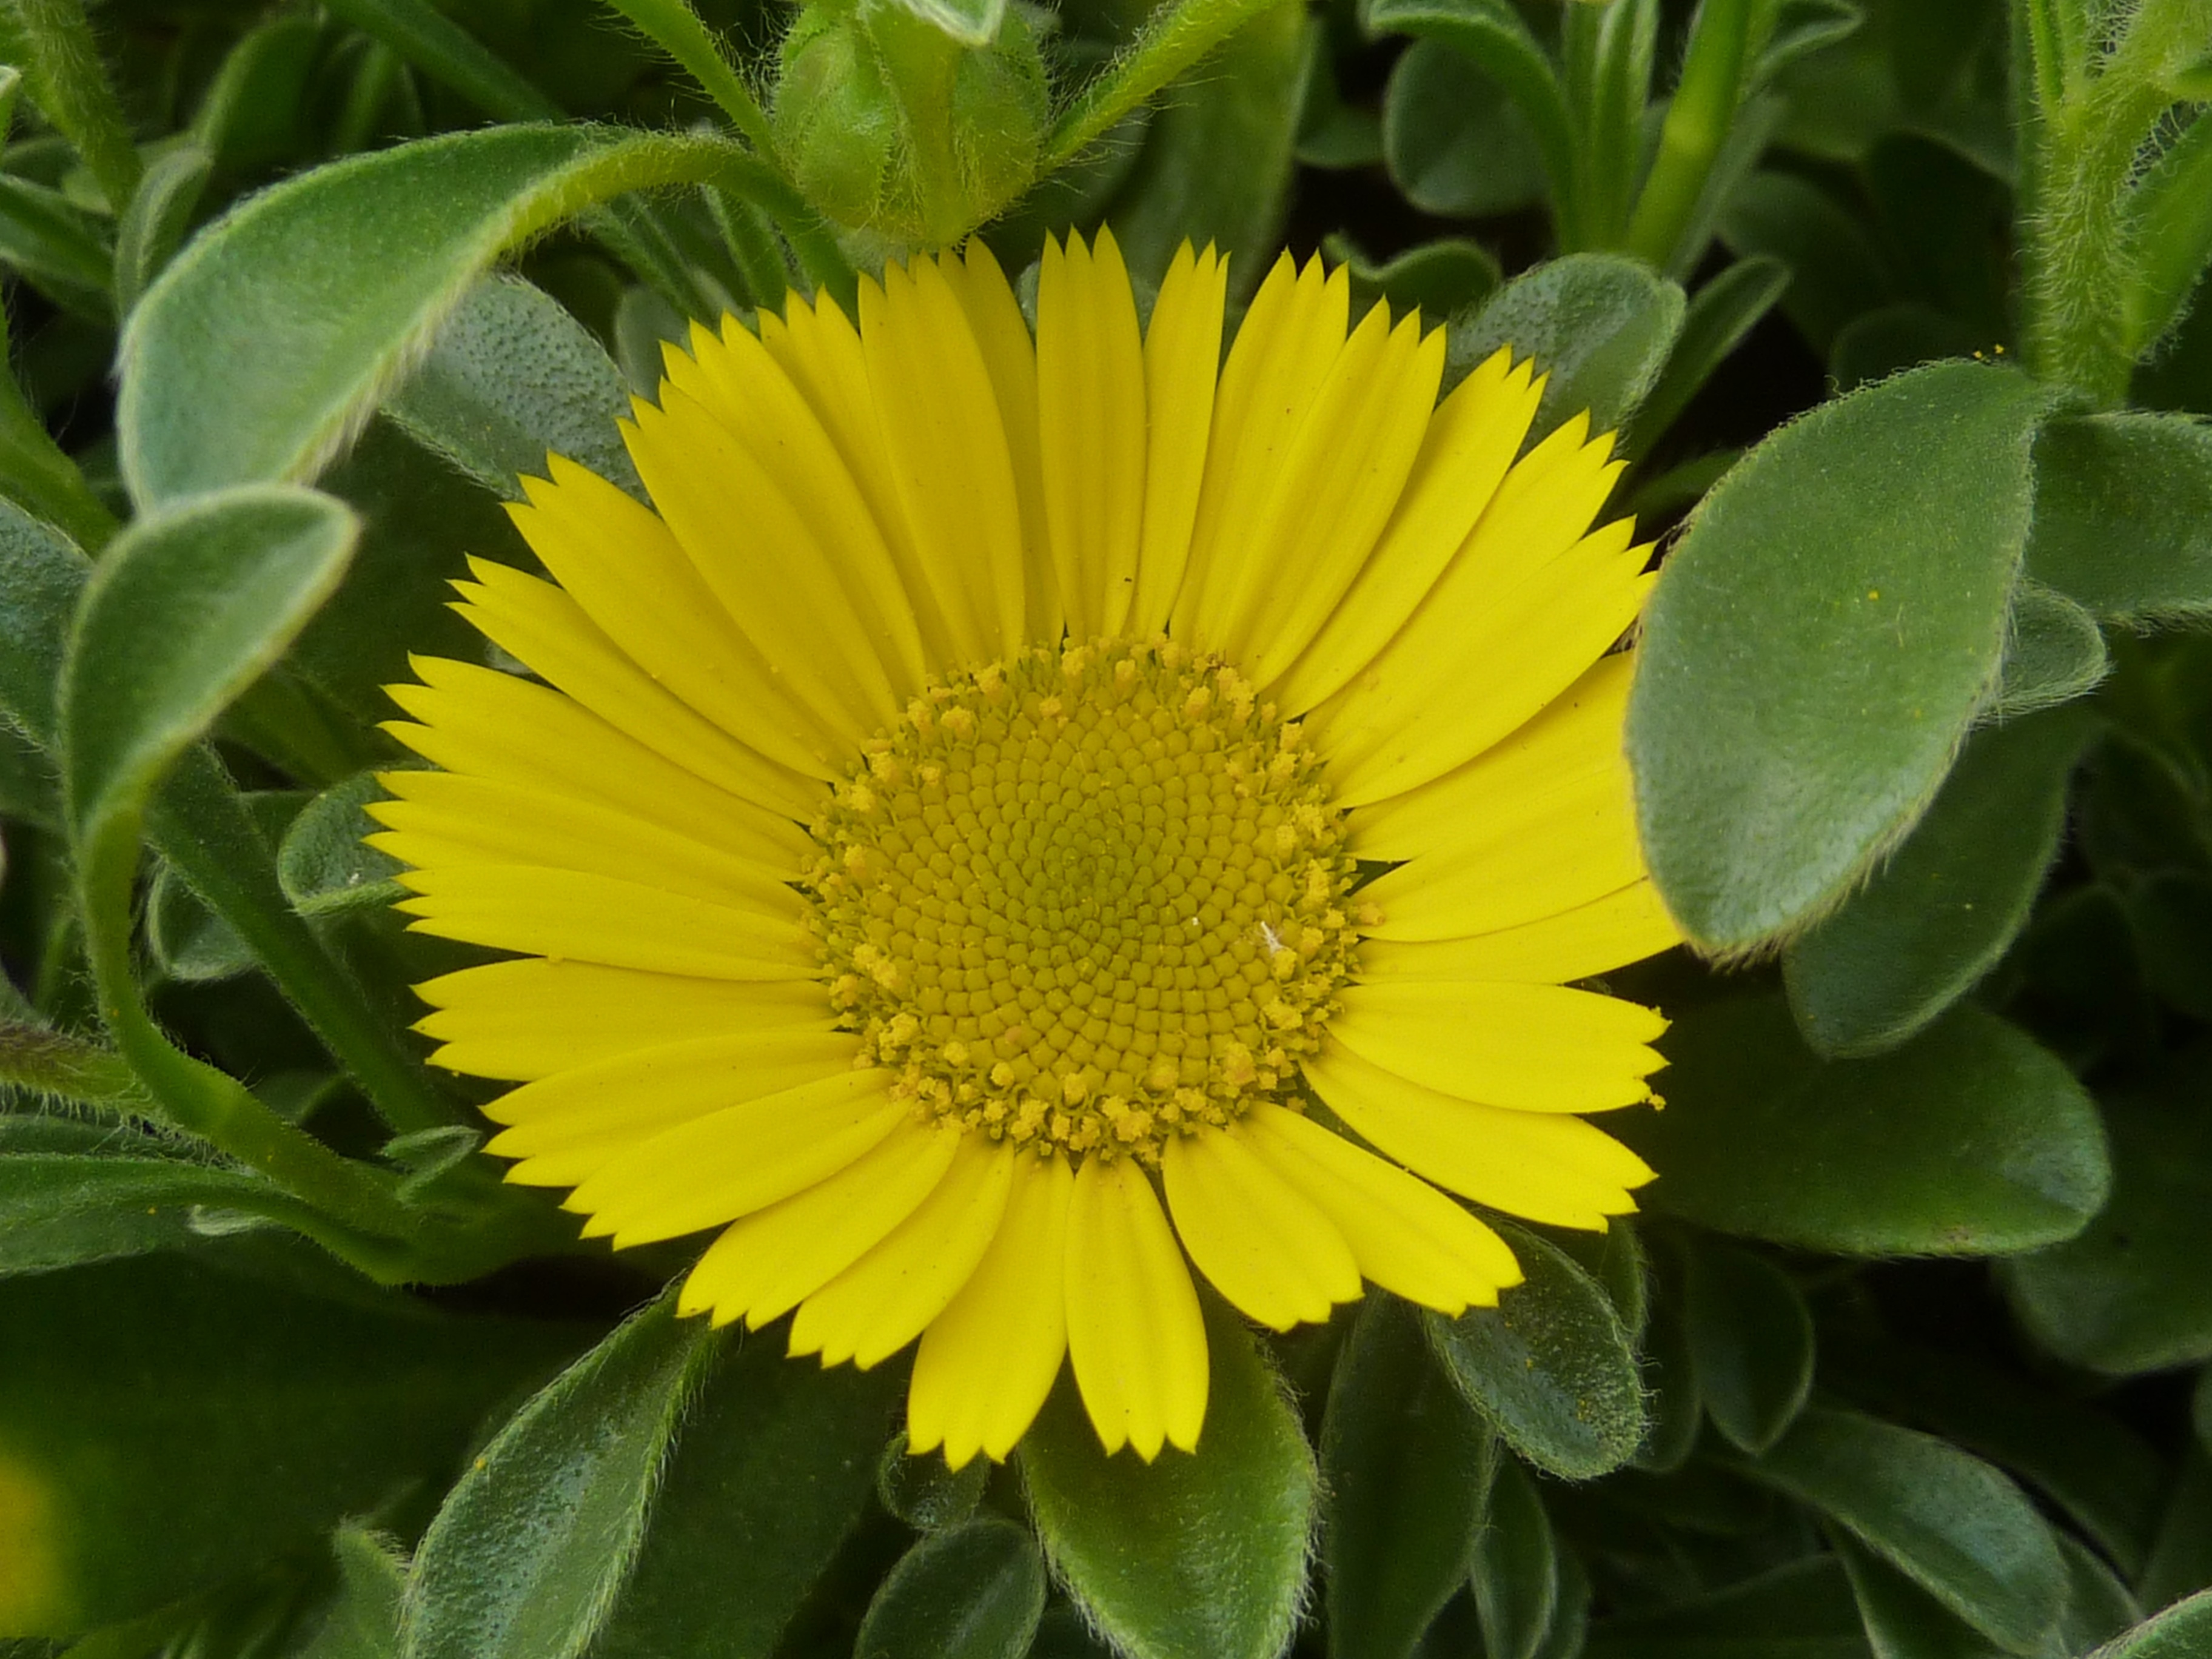
nature, plant, flower, petal, daisy, herb, botany, yellow, flora, sunflower, wildflower, flowering, macro photography, flowering plant, daisy family, calendula, annual plant, land plant, astericus